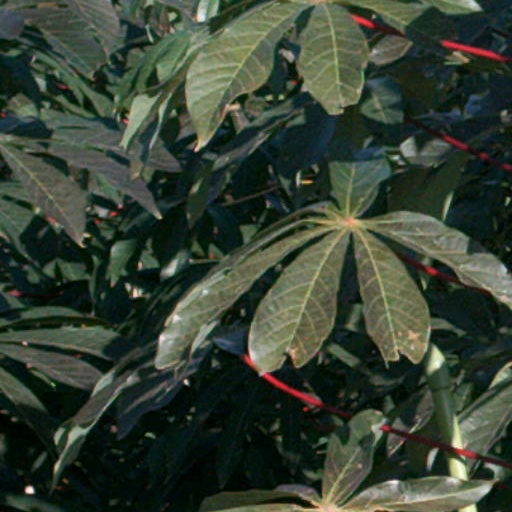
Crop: cassava